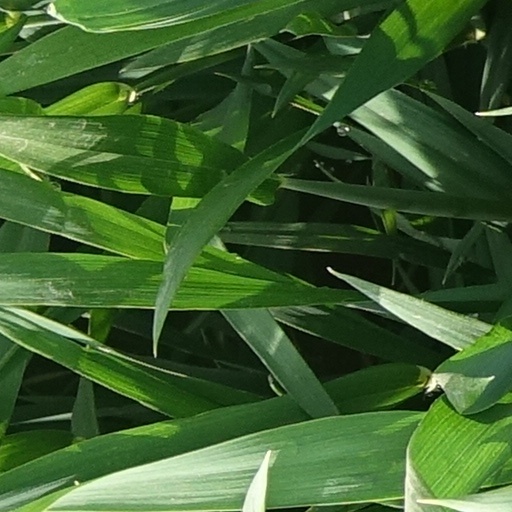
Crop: wheat